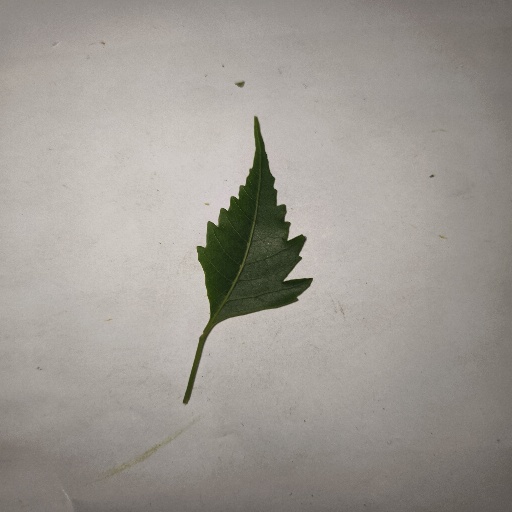
Species: Neem
Leaf condition: Healthy Leaf